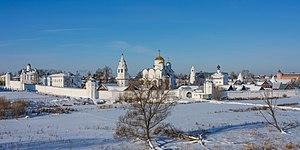
Souzdal est une ville de l'oblast de Vladimir, en Russie, et le centre administratif du raïon de Souzdal. Sa population s'élevait à 10 240 habitants en 2013.